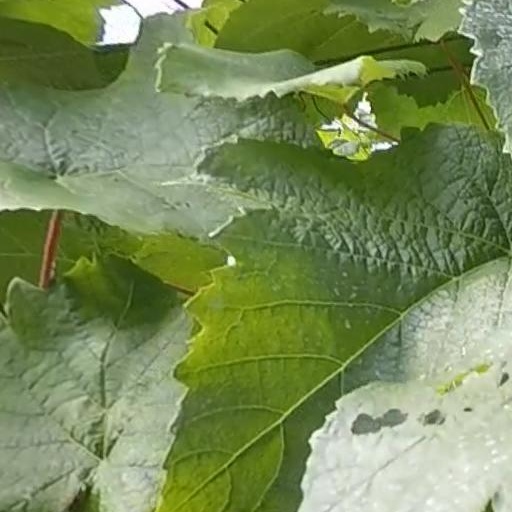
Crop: grape